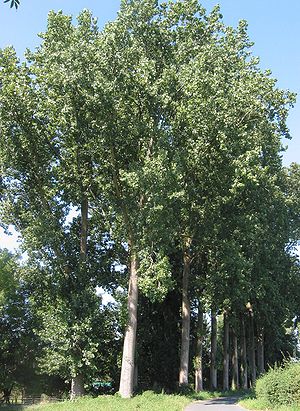
Canadisk poppel
Canadisk poppel eller landevejspoppel er det mest almindelige stynede træ i de østdanske hegn. Det er en krydsning mellem Sort-Poppel og Virginsk Poppel.